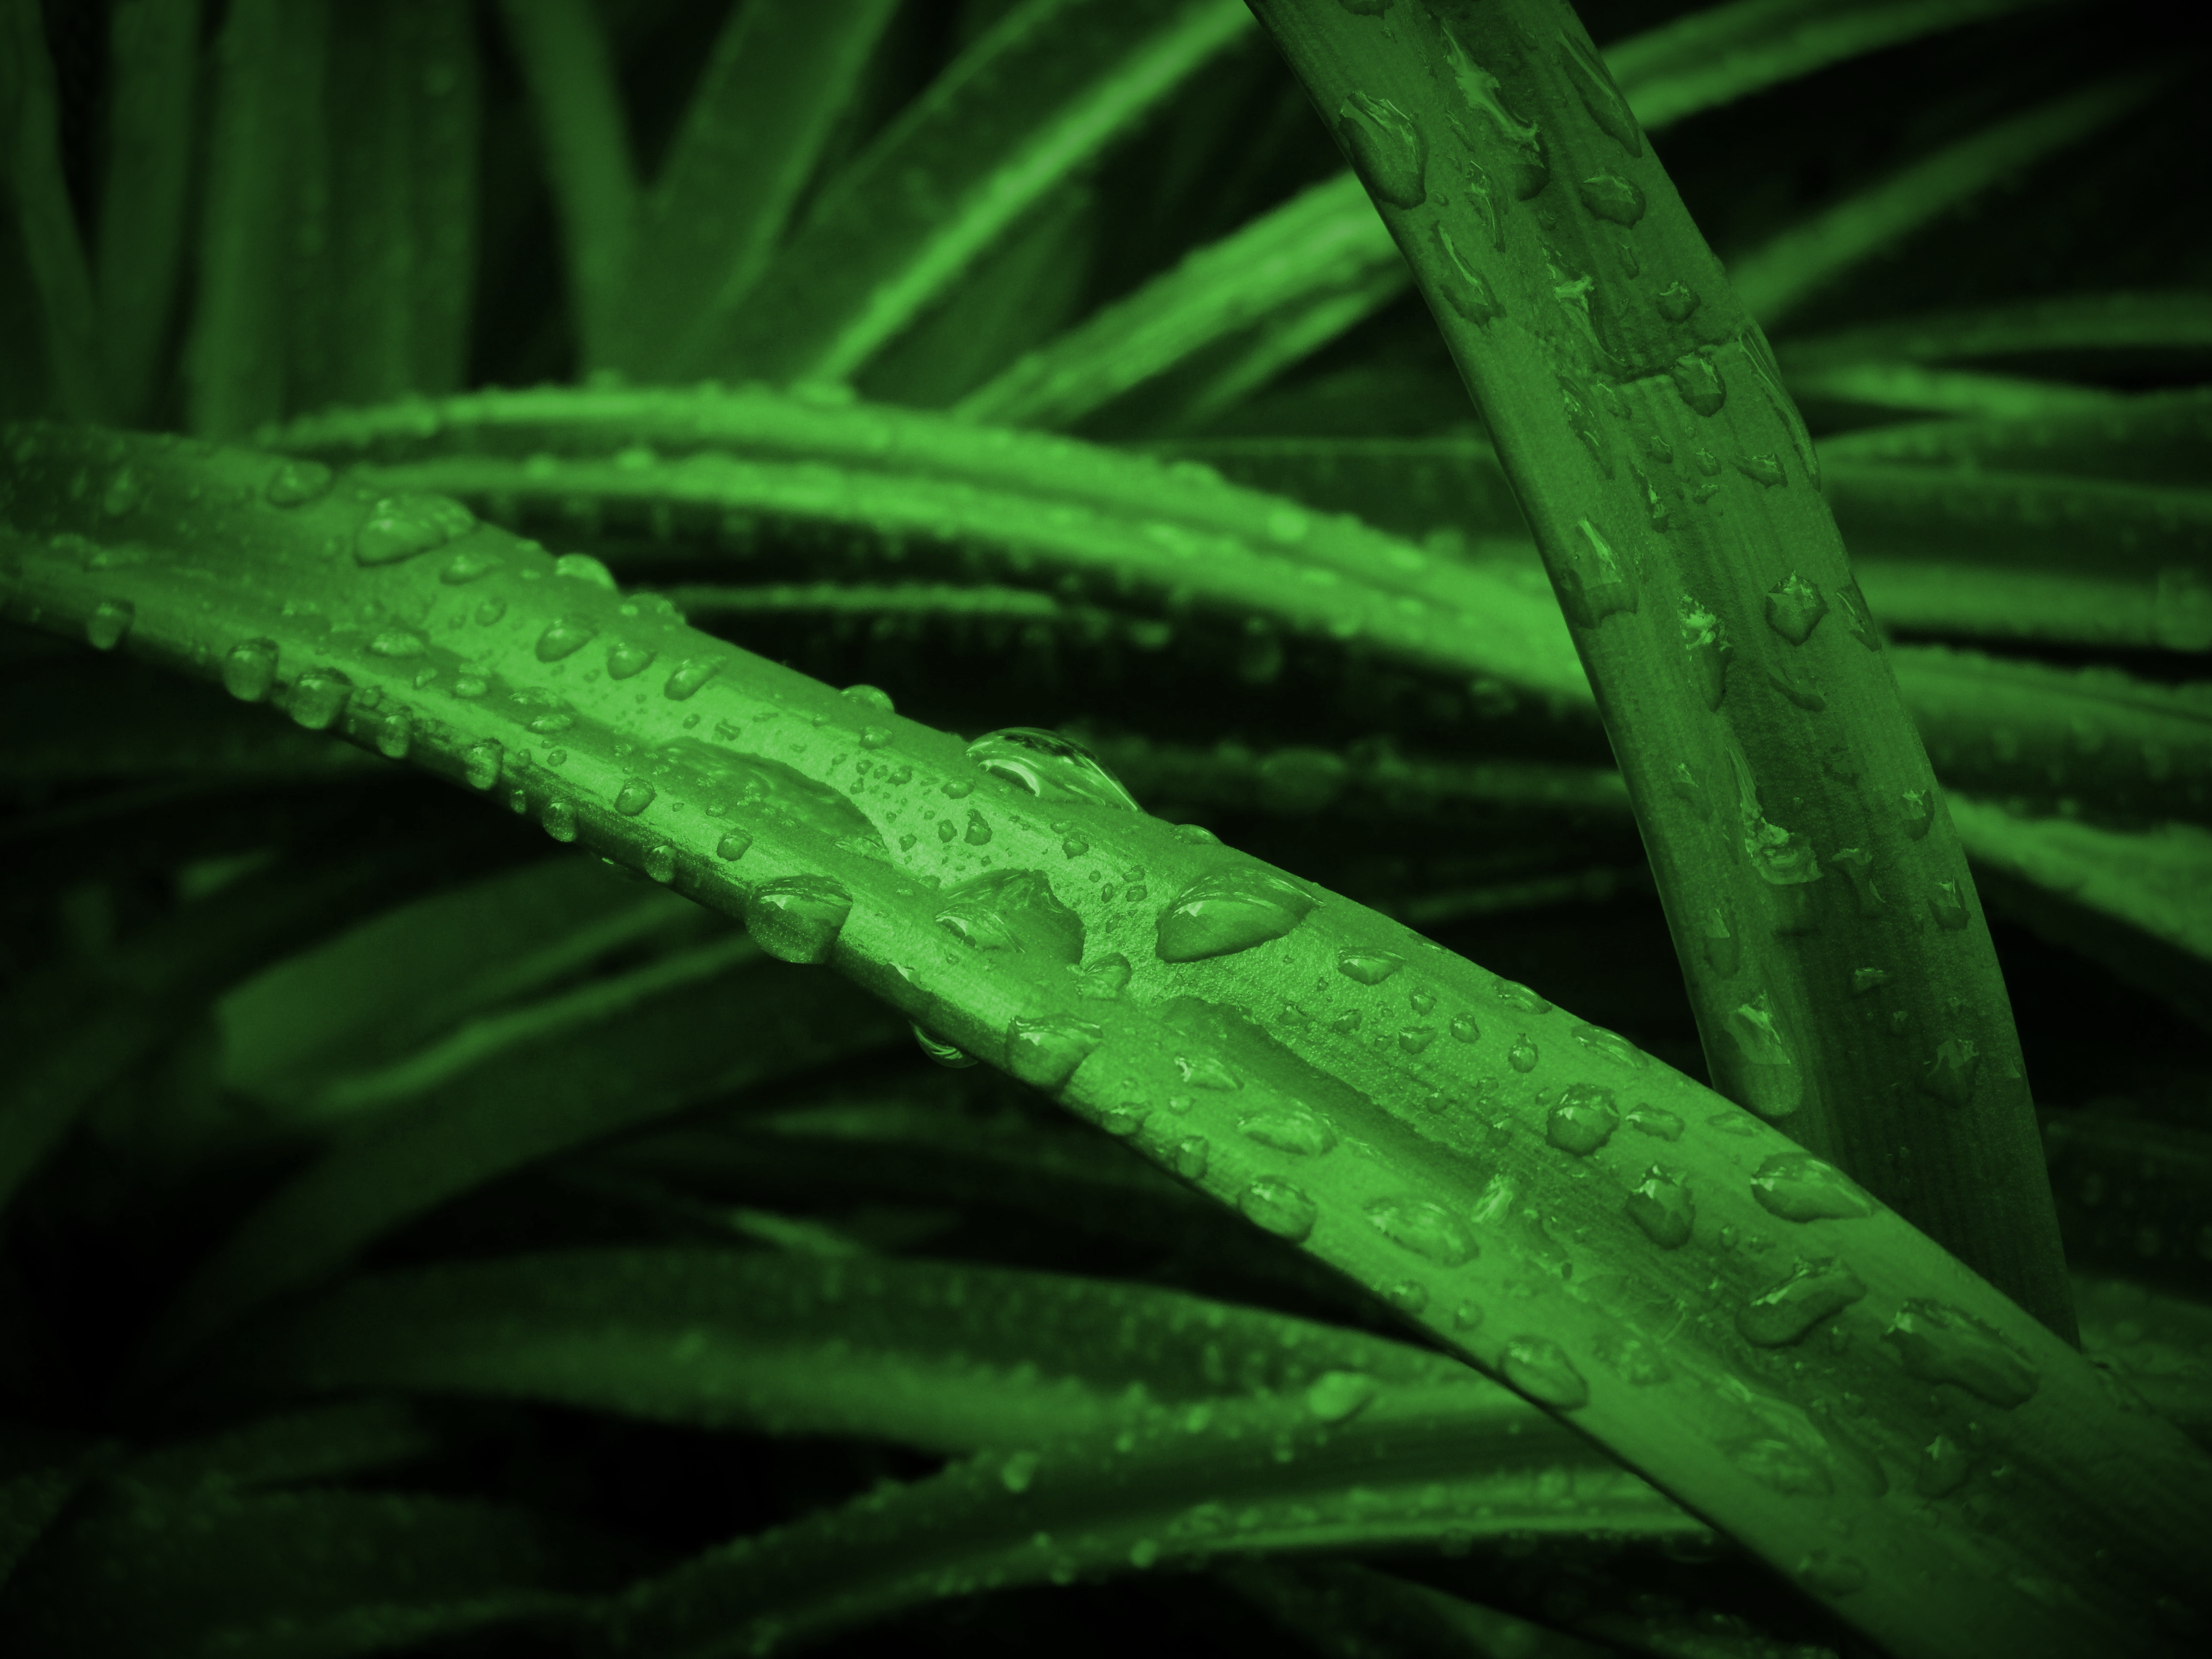
nature, grass, branch, plant, leaf, flower, green, botany, flora, fern, close up, macro photography, plant stem, land plant, ferns and horsetails